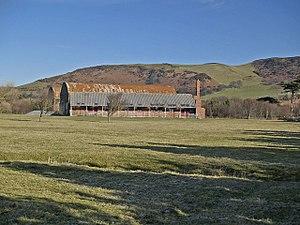
PYTHON était un plan d'urgence du gouvernement britannique durant la guerre froide visant à assurer la continuité du gouvernement en cas de guerre nucléaire.